Harry Myatt

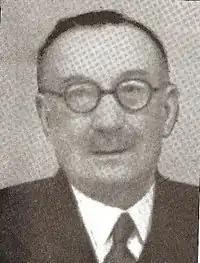
Myatt, in a Port Vale photo

Harry Myatt ( – 9 October 1967) was an English football manager, noted for being the manager of Port Vale.